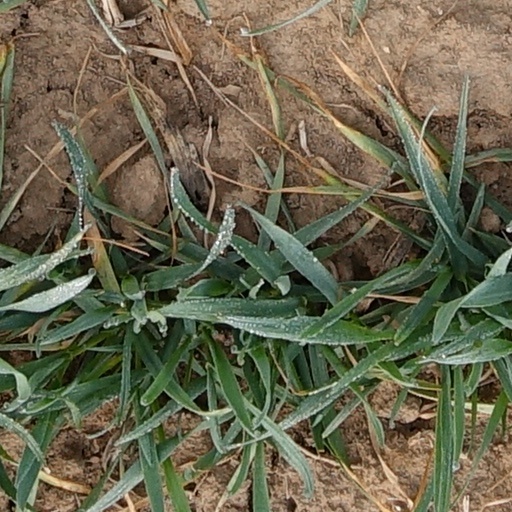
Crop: wheat